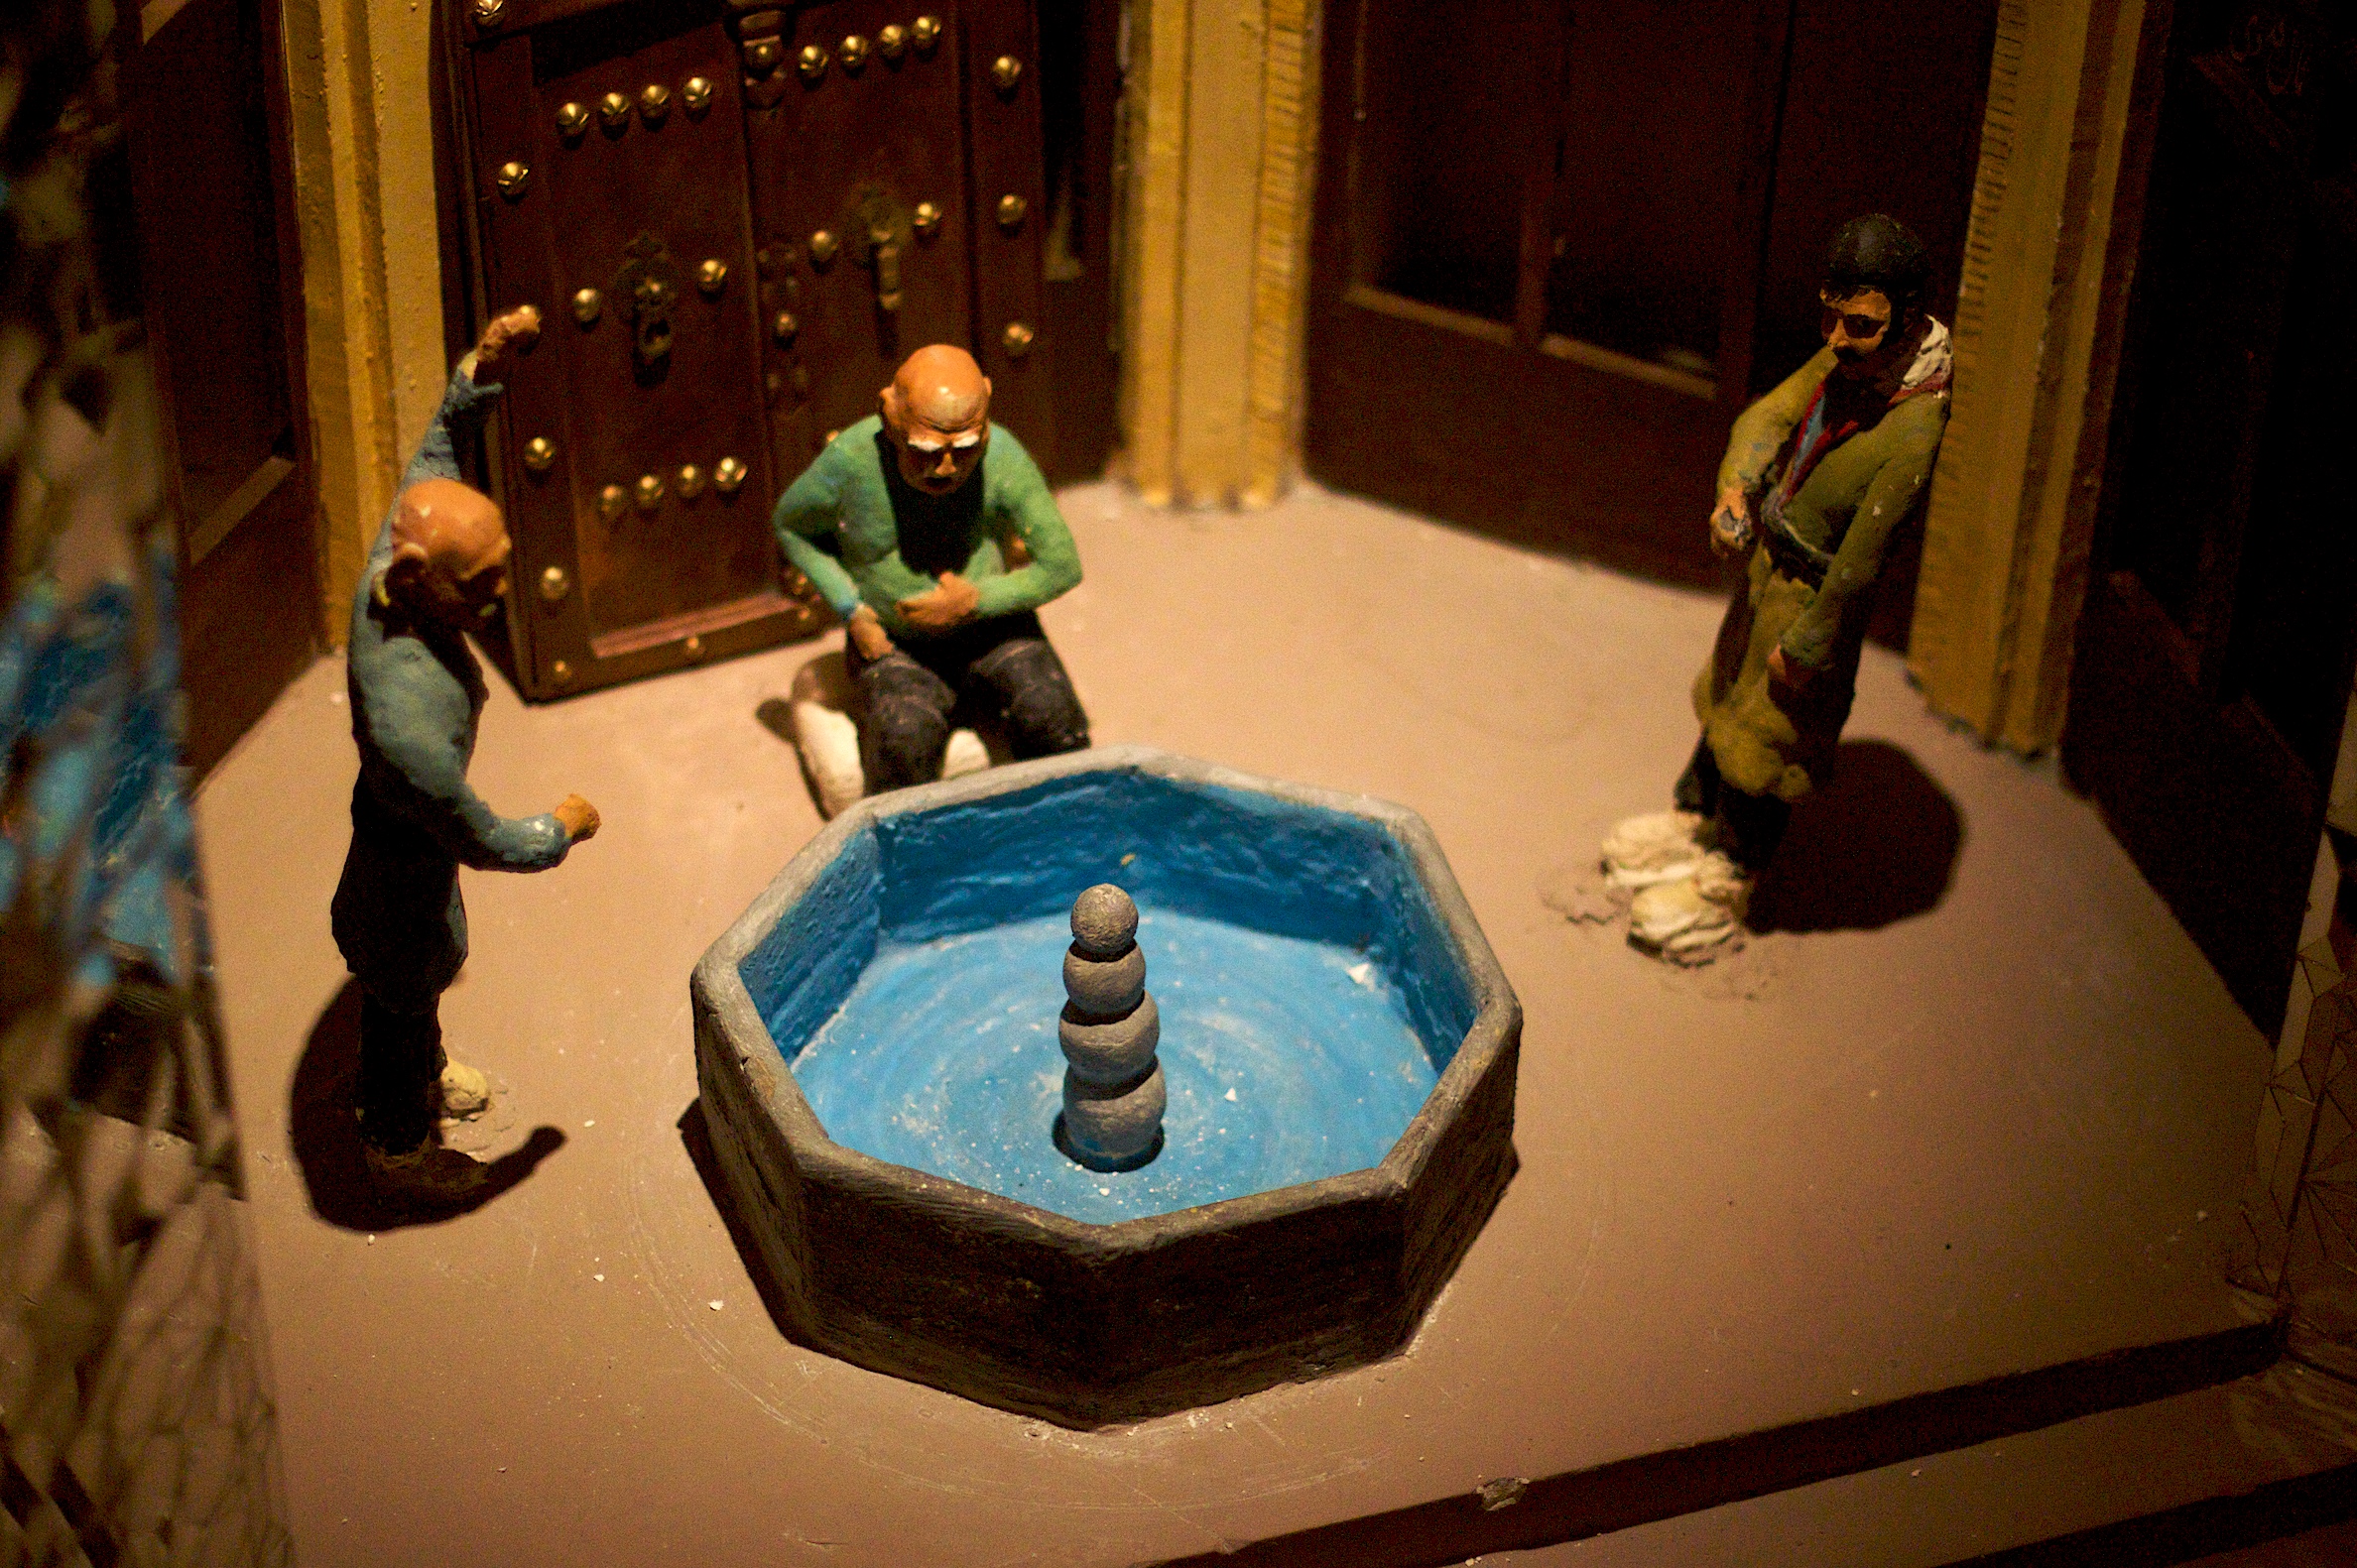
toy, art, tourist attraction, wise09, screenshot